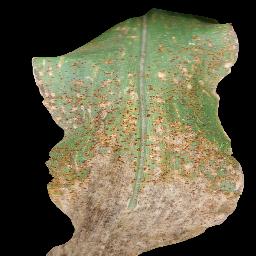
Label: Corn_(Maize)___Common_Rust